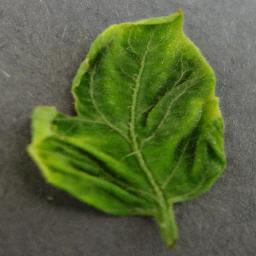
Label: Tomato___Tomato_Yellow_Leaf_Curl_Virus